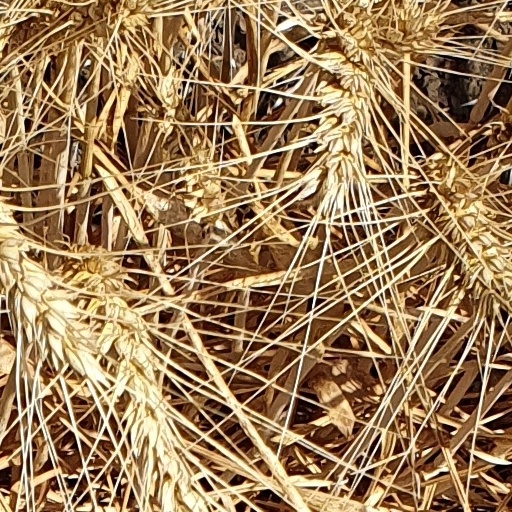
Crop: wheat